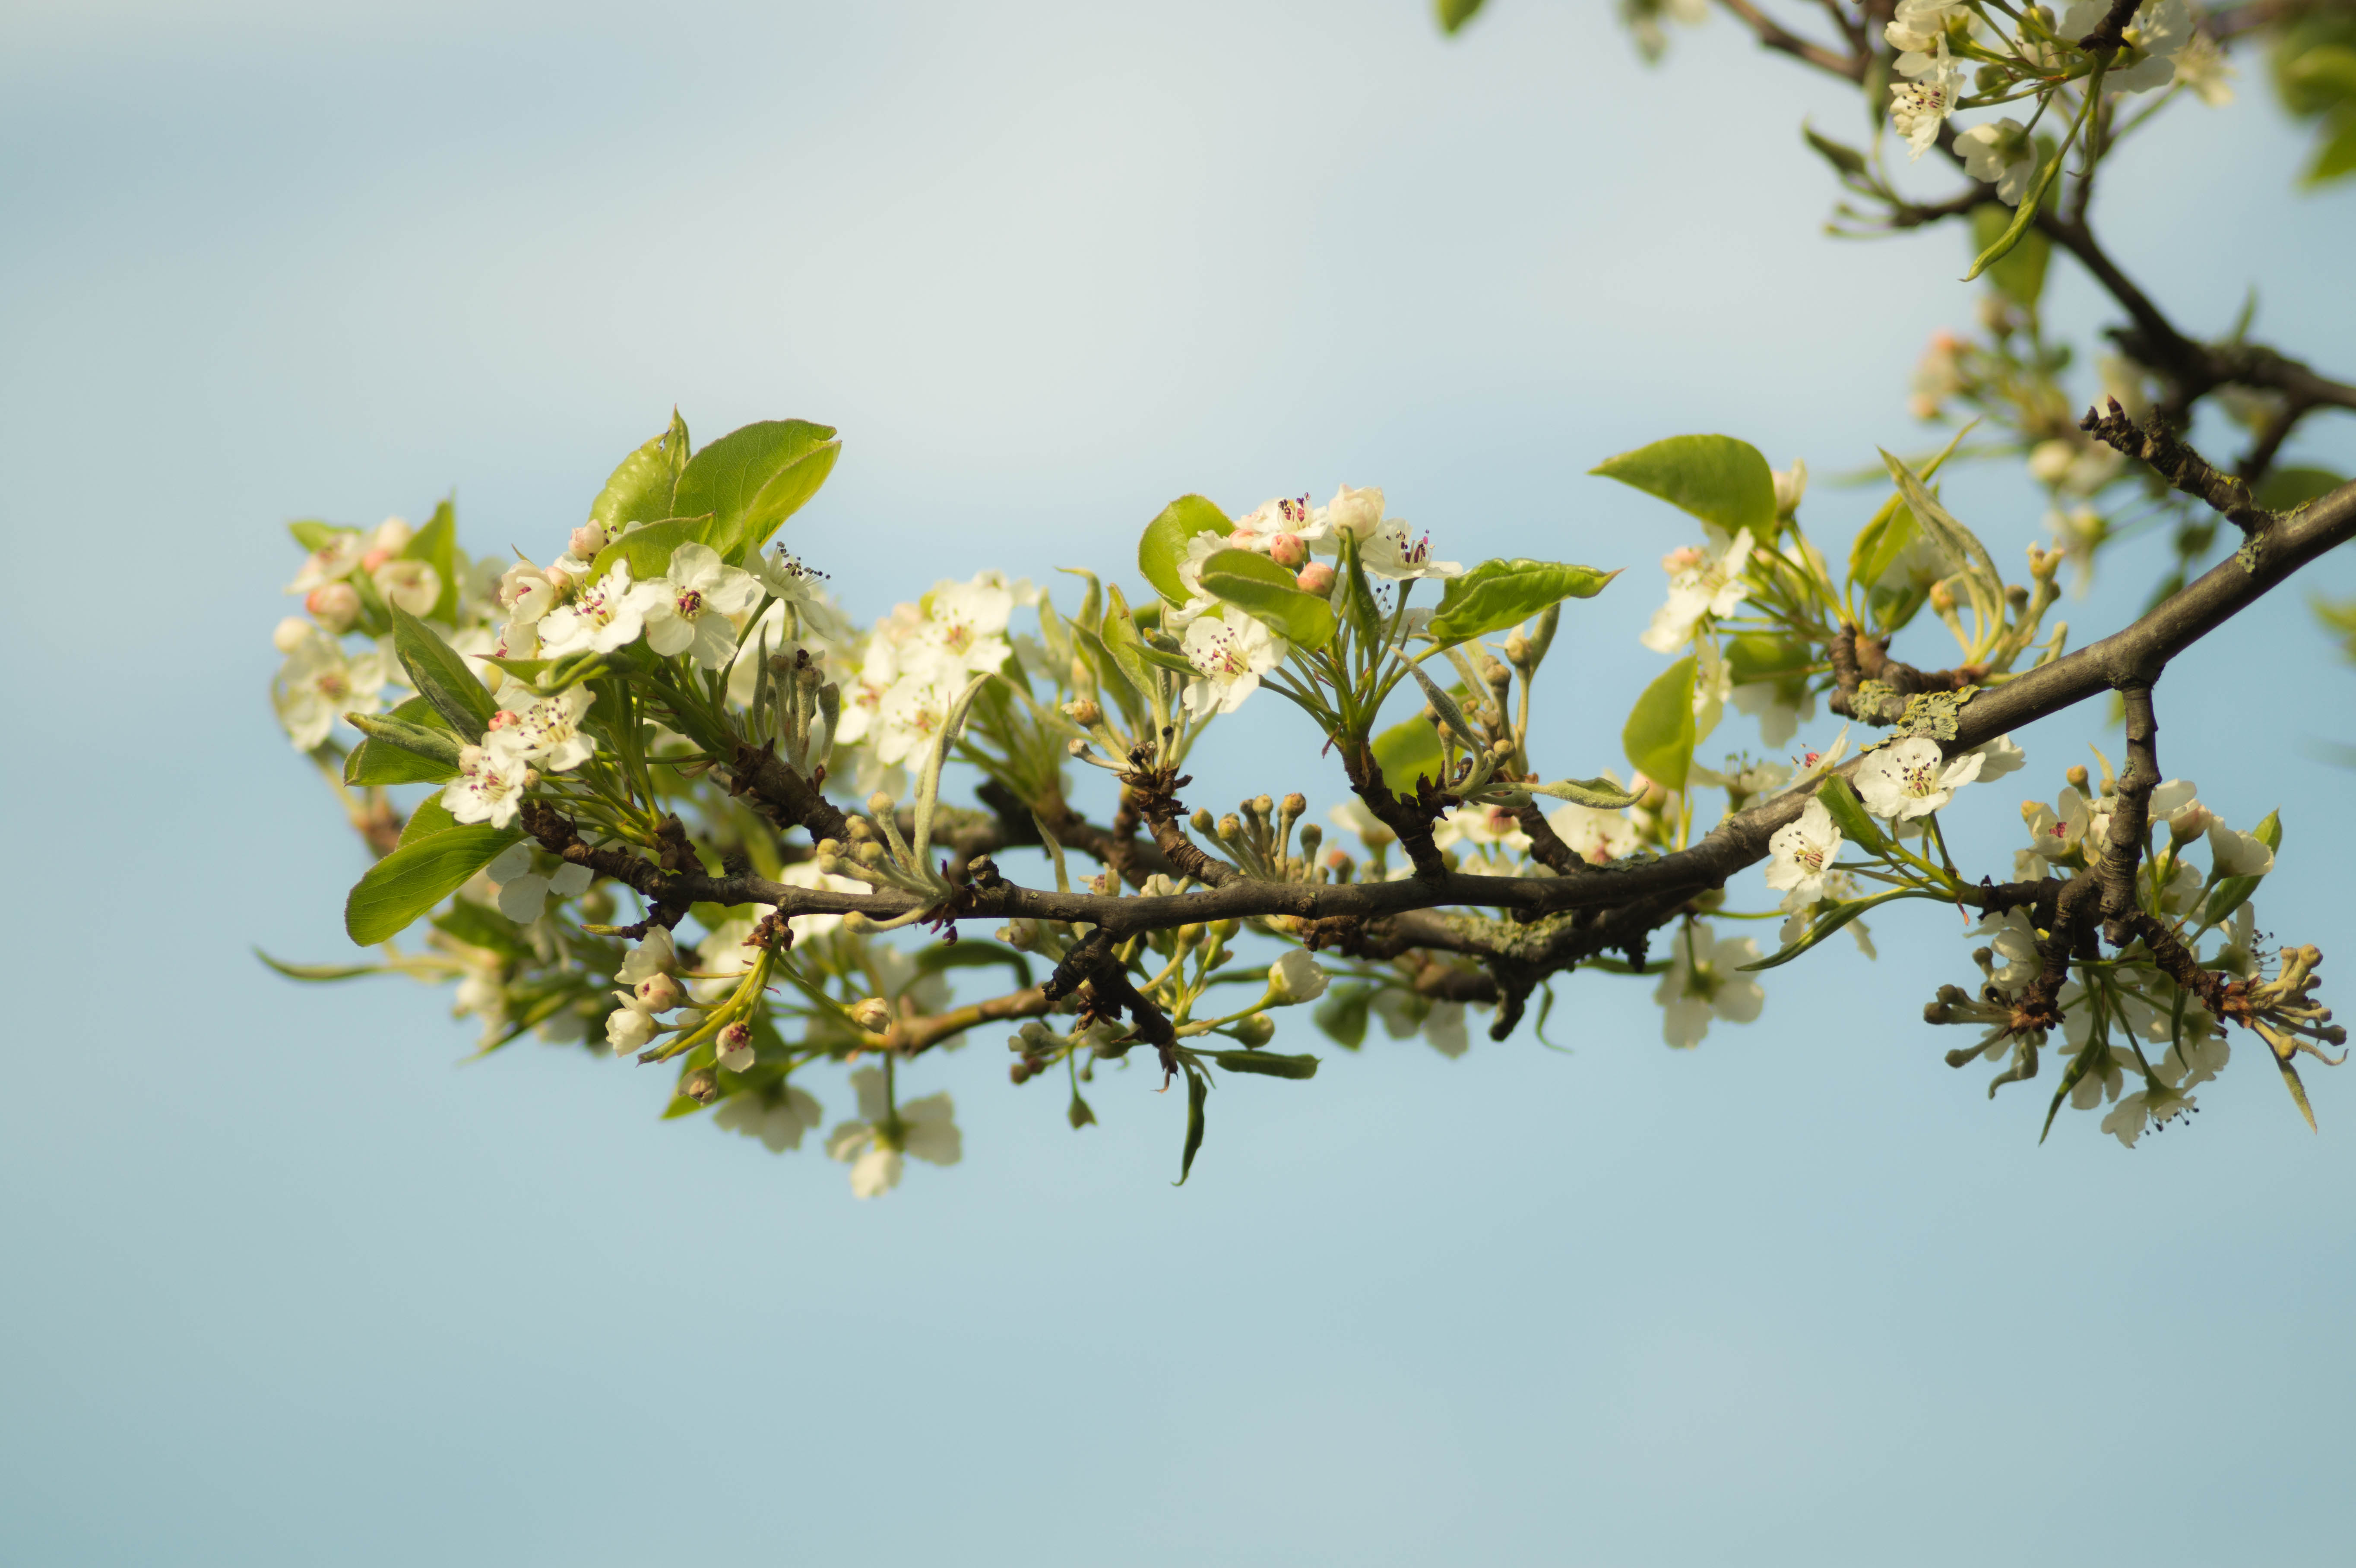
tree, nature, branch, blossom, plant, white, sunlight, leaf, flower, spring, green, produce, autumn, botany, blooming, flora, season, twig, shrub, macro photography, flowering plant, woody plant, land plant